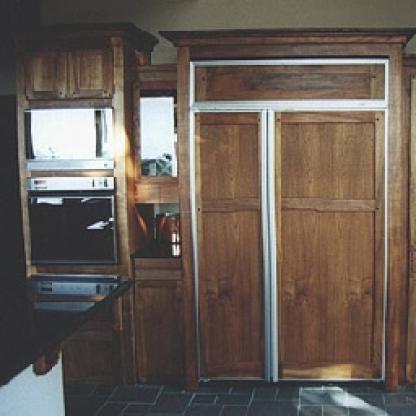
Scene: Indoor